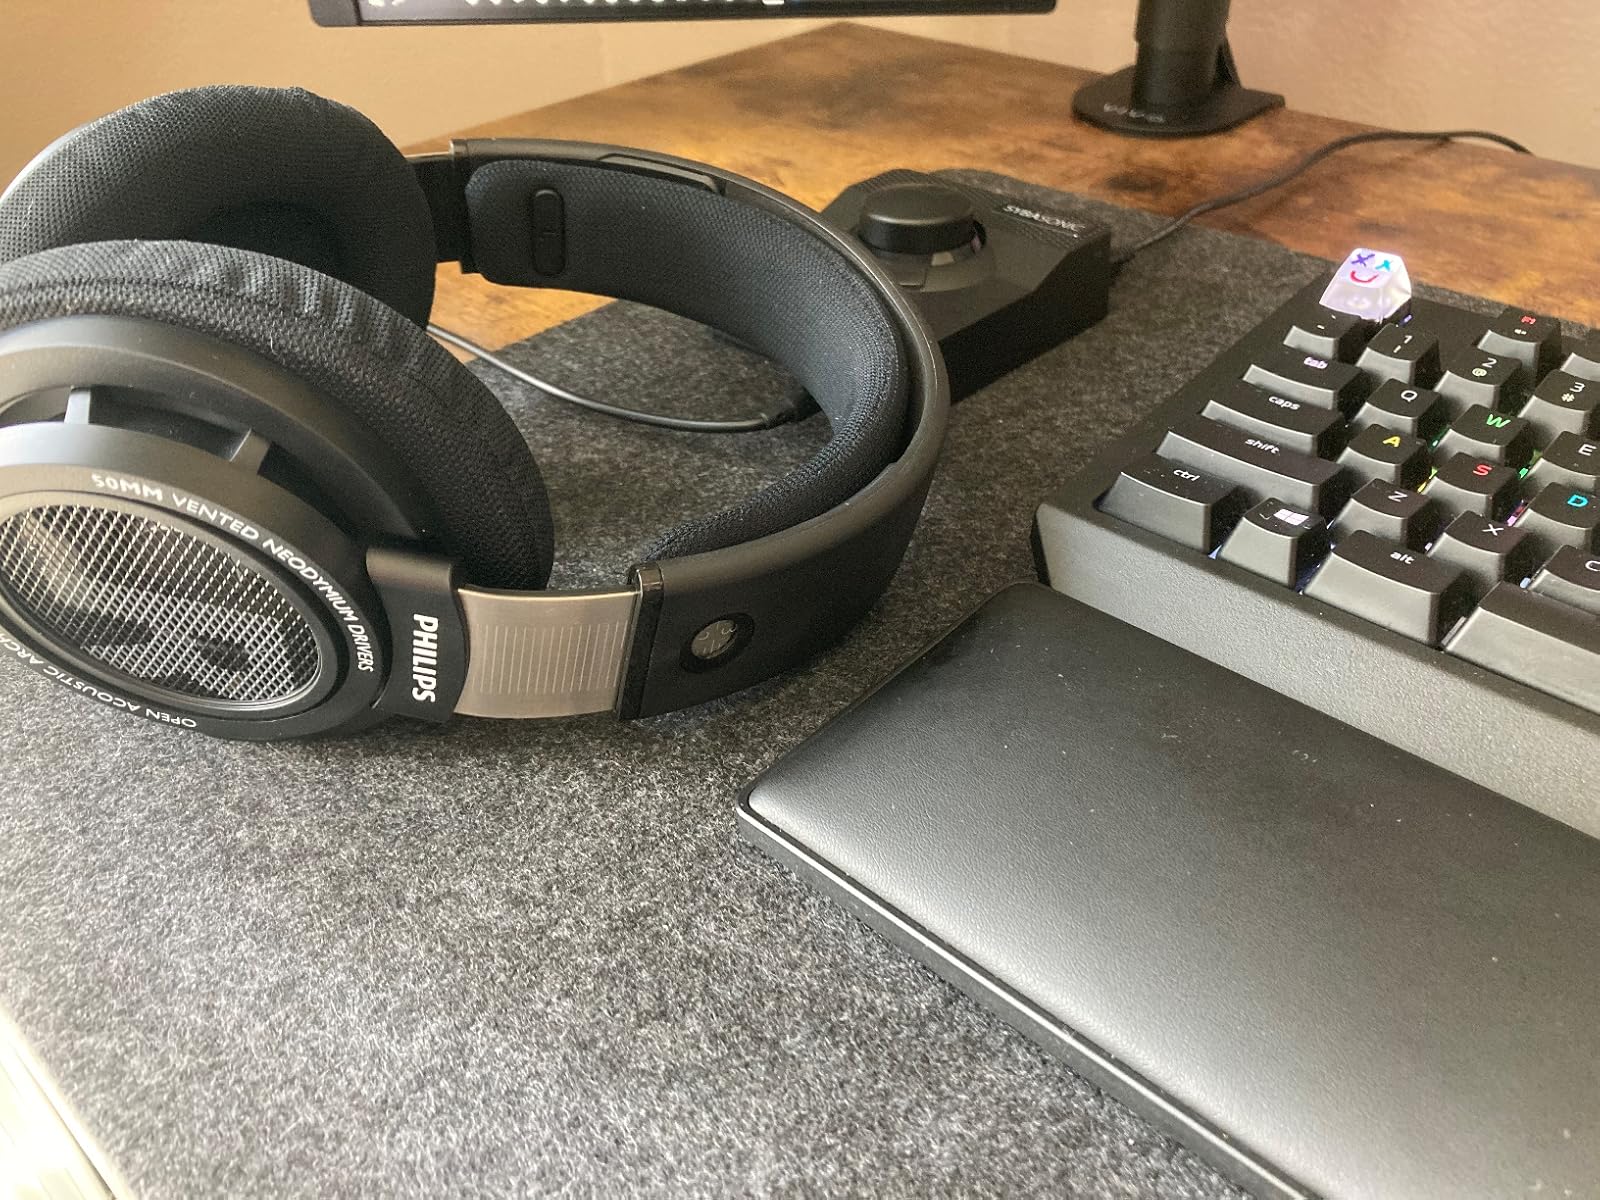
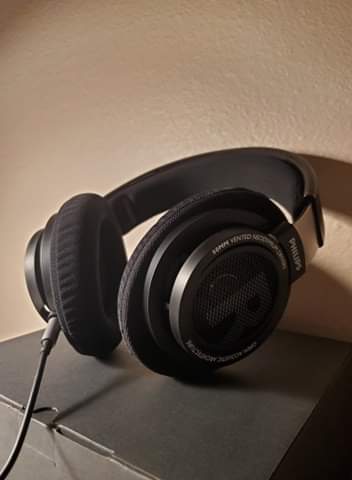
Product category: headphones
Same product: yes